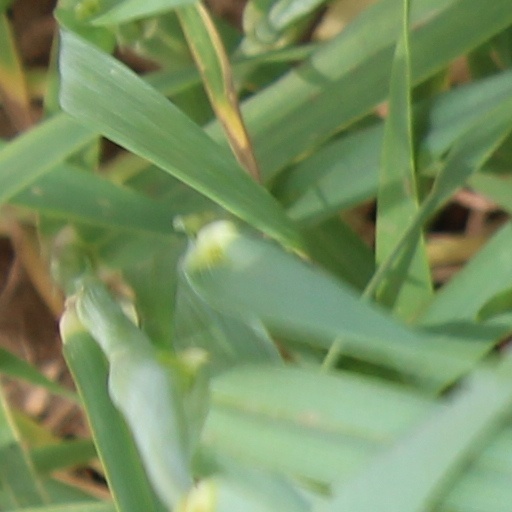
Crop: wheat